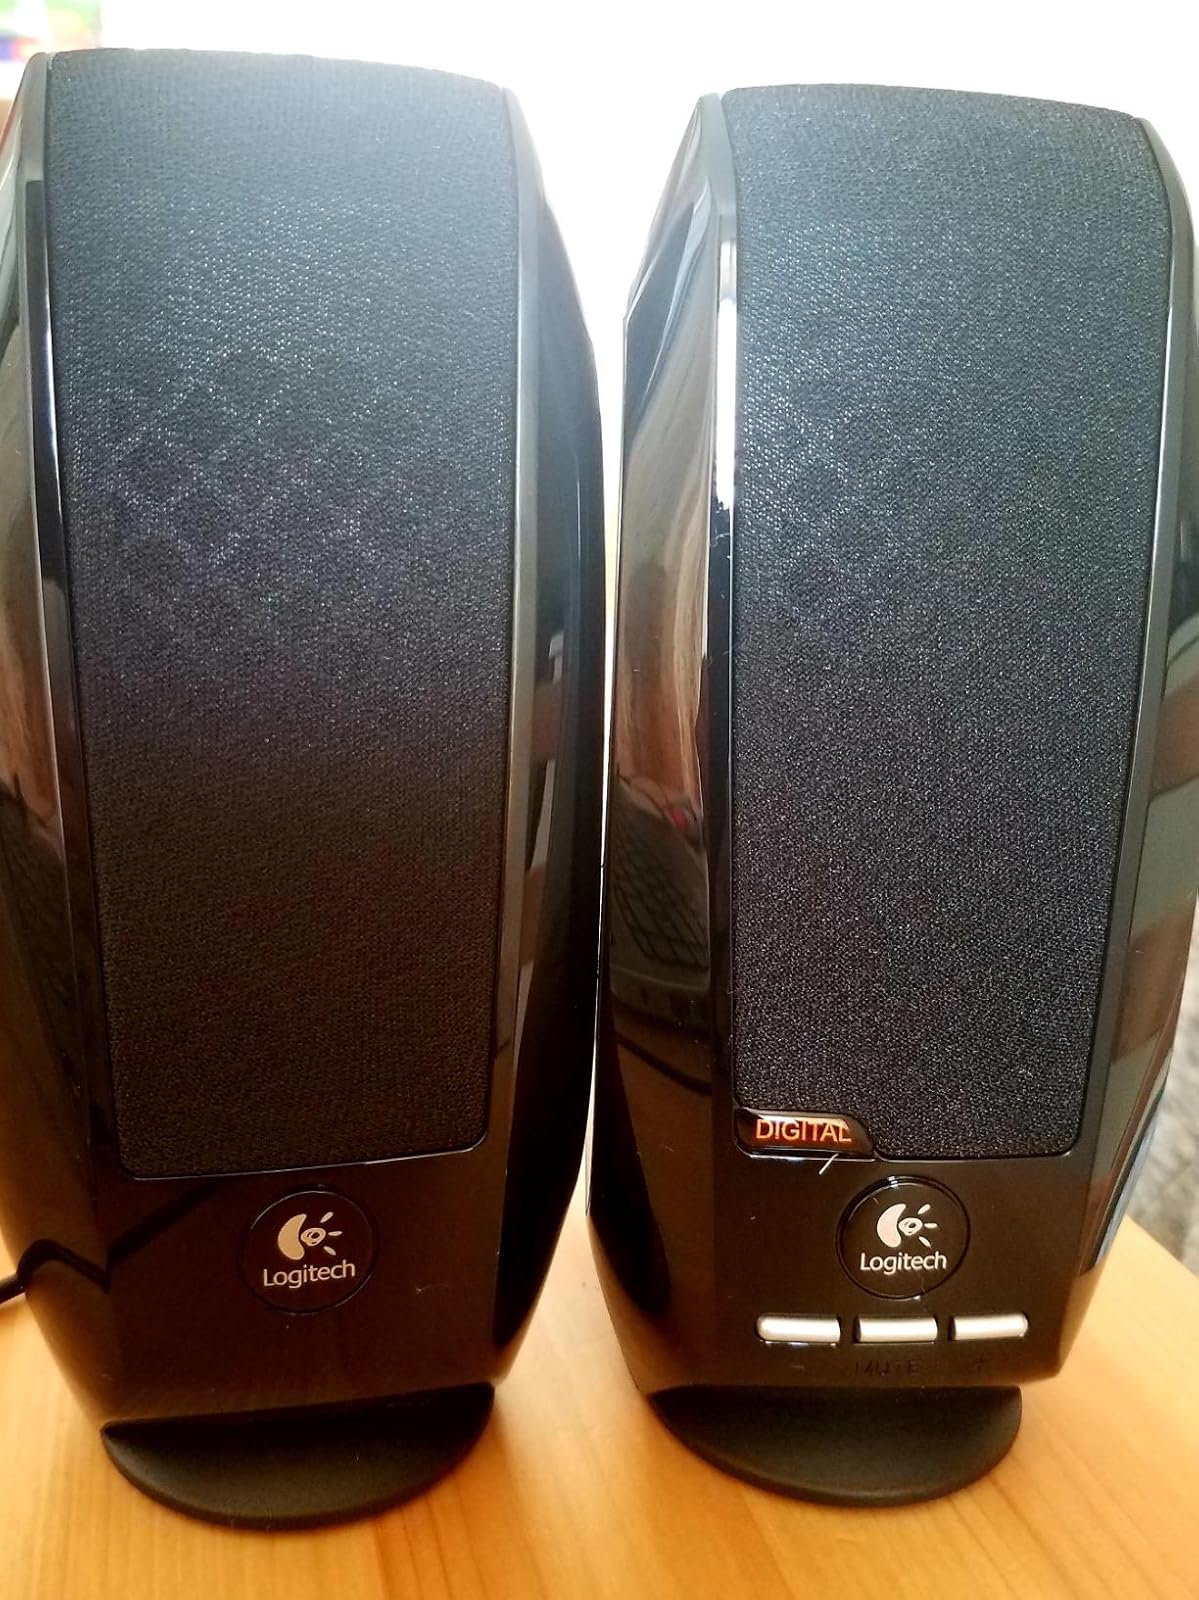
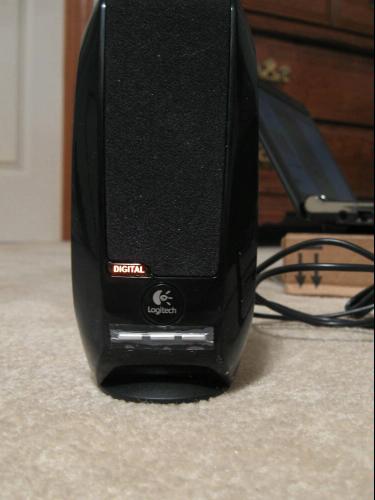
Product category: speaker
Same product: yes